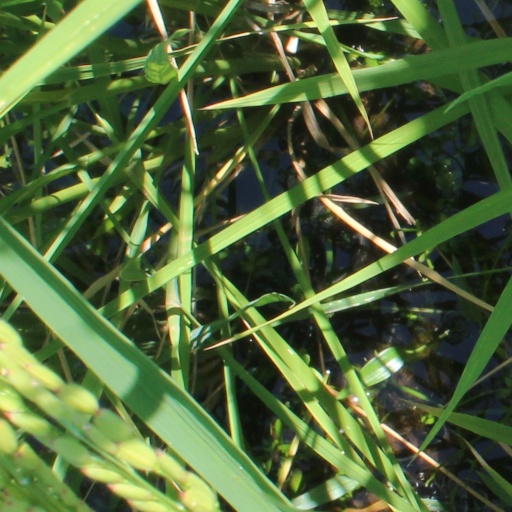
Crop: rice